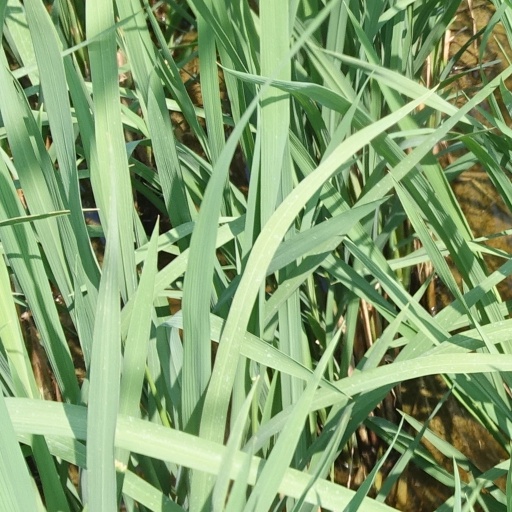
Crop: rice